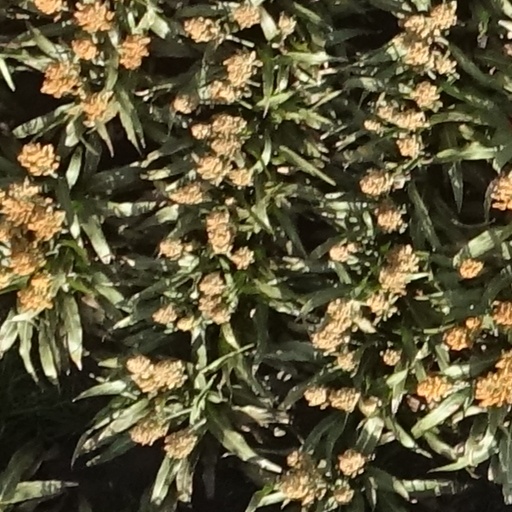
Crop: sorghum